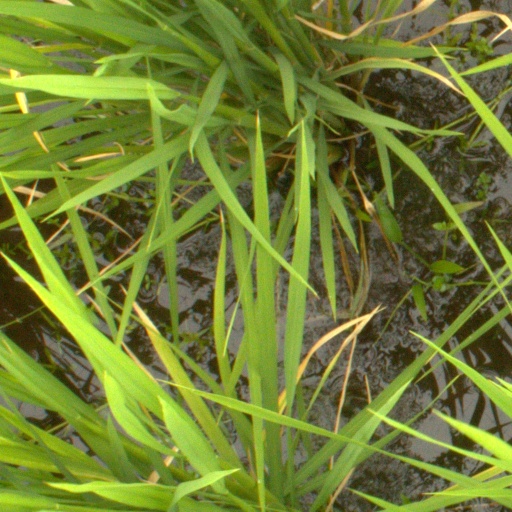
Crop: rice